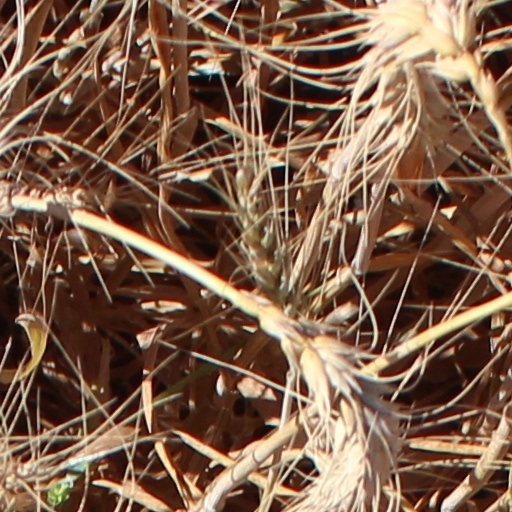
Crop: wheat